A Symphony: New England Holidays

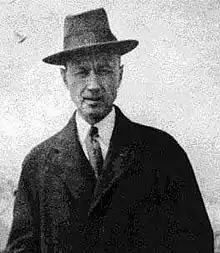
Charles Ives (ca. 1913)

A Symphony: New England Holidays, also known as A New England Holiday Symphony or simply a Holiday Symphony, is a composition for orchestra written by Charles Ives. It took Ives from 1897 to 1913 to complete all four movements. The four movements in order are: